Baburao Pacharne

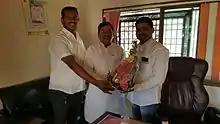
Baburao with colleagues

Baburao Pacharne (died 11 August 2022) was an Indian politician, who was a member of the Maharashtra Legislative Assembly from 2014 to 2019 and also from 2004 to 2009. A member of the Bharatiya Janata Party (BJP), Pacharne represented the Shirur, Maharashtra as a MLA. He foresaw the possibility of implementing organic farming in the Shirur Taluka. Pacharne messaged to all farmers to be given use of a formula of zero budget natural farming. He had a keen interest in researching new techniques related to natural farming. This resulted in the emergence of "Shivtara Zero Budget Natural Farming at Shirur".